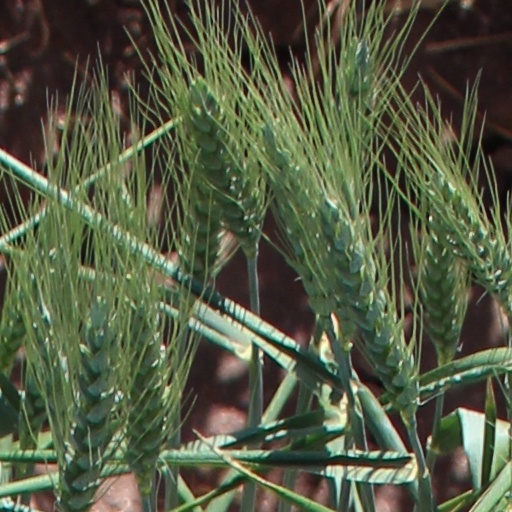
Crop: wheat